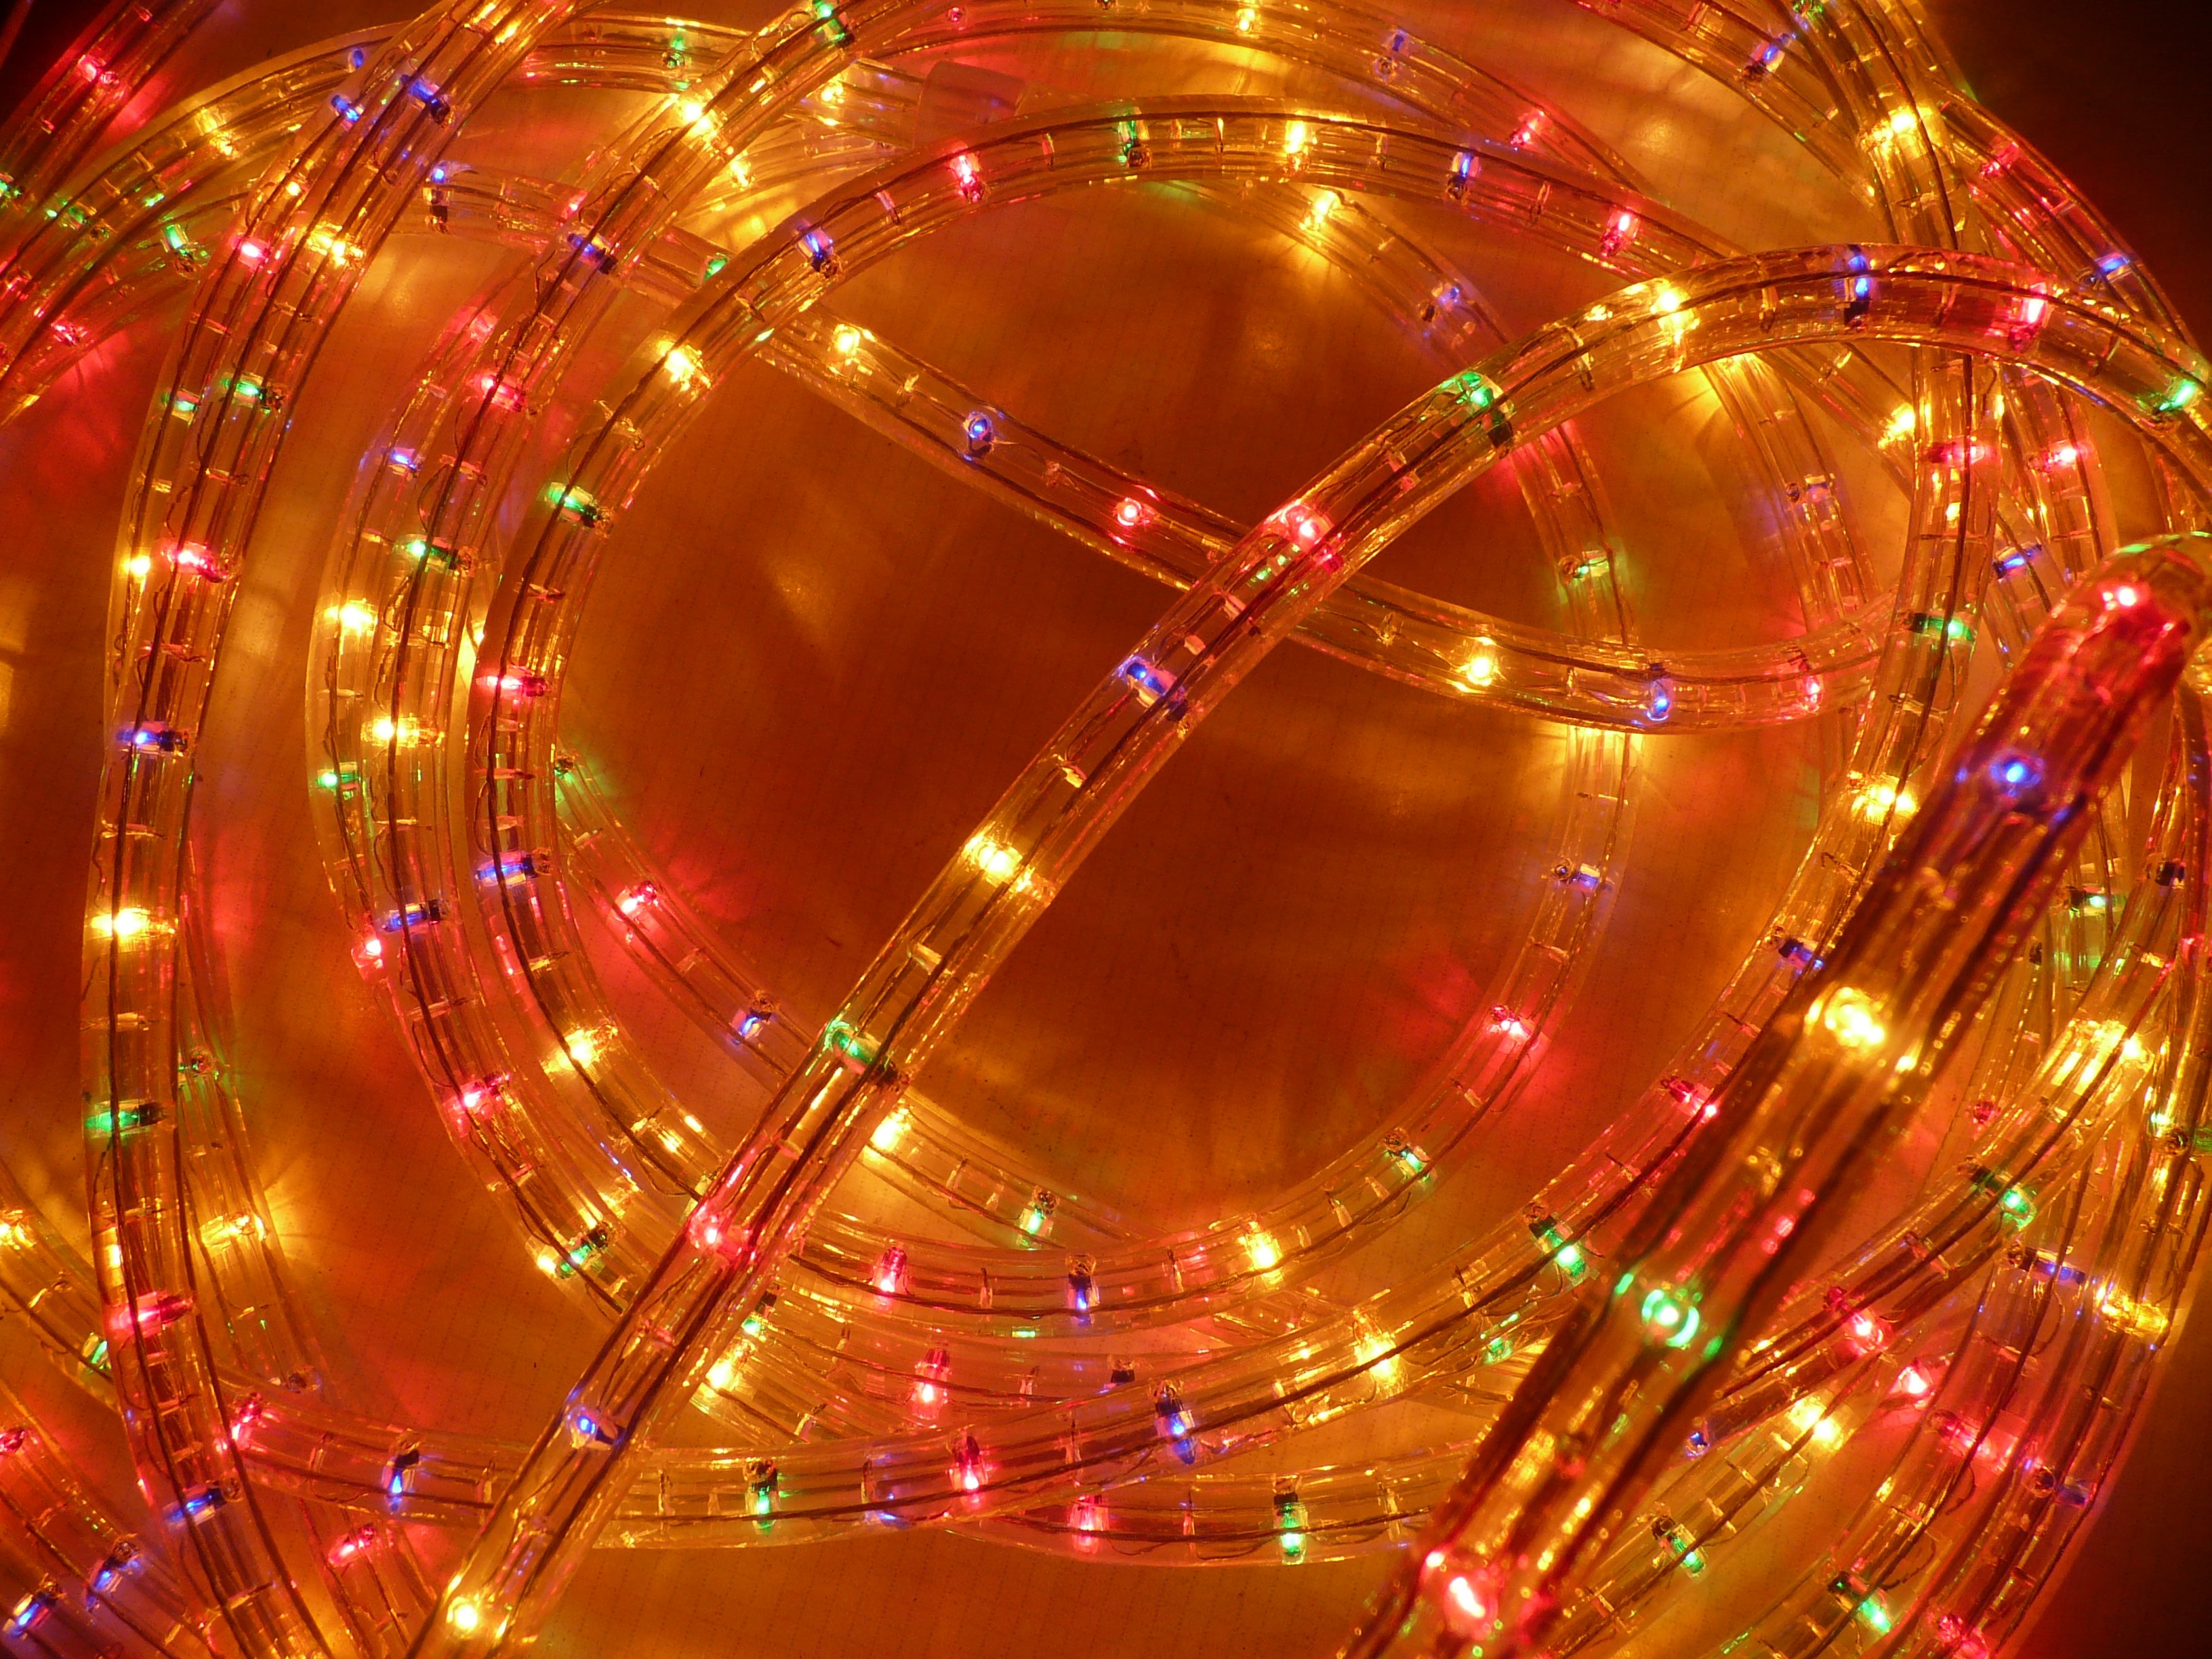
light, night, plastic, recreation, ferris wheel, amusement park, park, lamp, celebrate, festival, lights, party, tourist attraction, lichterkette, amusement ride, outdoor recreation, nonbuilding structure